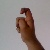
The image shows a hand gesture representing the letter 'X' in Indian Sign Language.